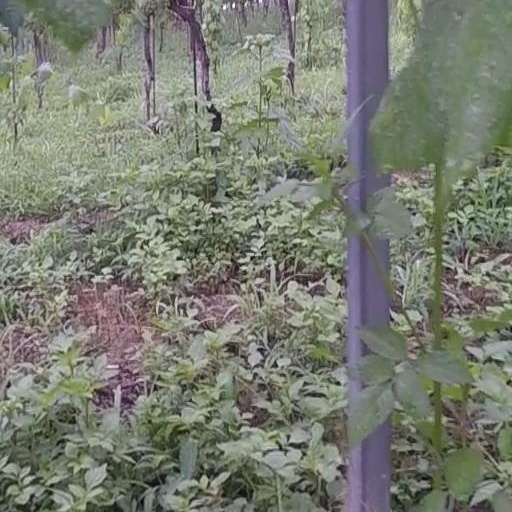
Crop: grape